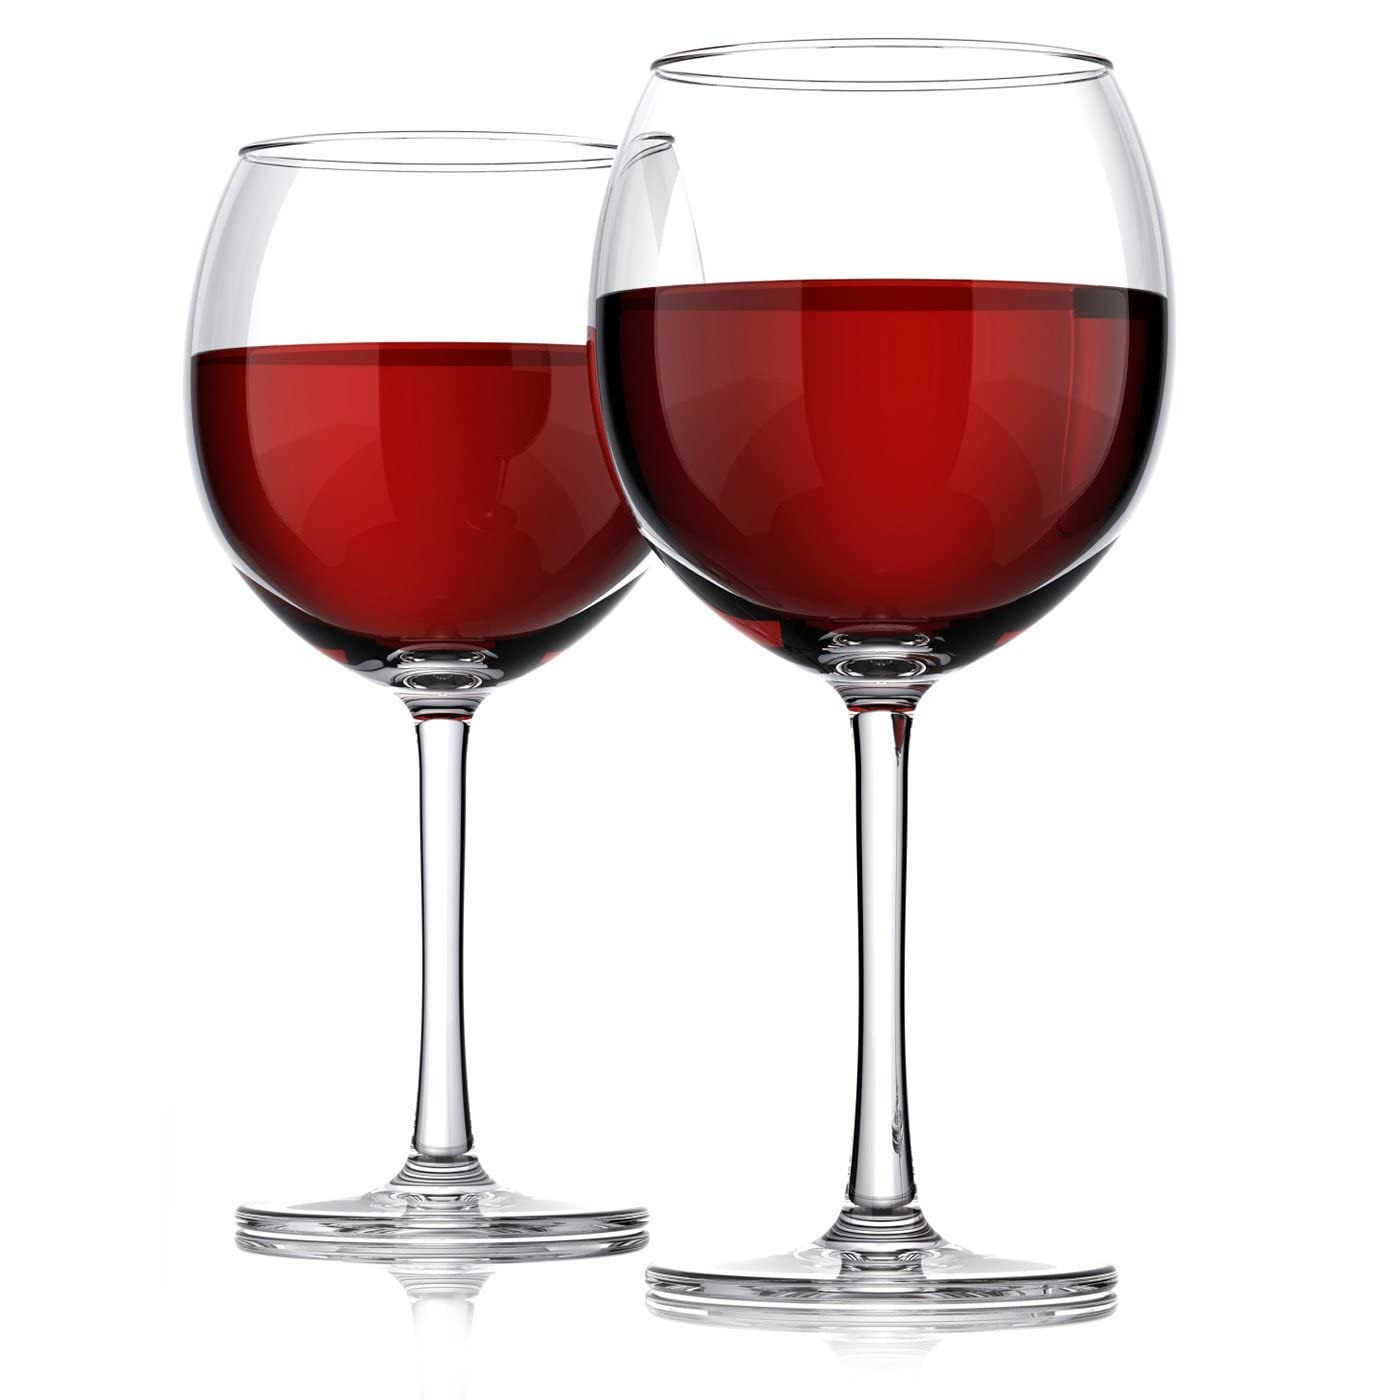
Item Name: Amoretti - Natural Cabernet Sauvignon Wine Type Extract Water Soluble 2 oz - Highly Concentrated & Perfect For Pastry, Savory, Brewing, and more, Preservative Free, Vegan, Kosher Pareve, Keto Friendly
Bullet Point 1: INCREDIBLE VERSATILITY: Our extracts are ideal for flavoring cakes, cookies, buttercreams, frostings, macarons, brewing, distilling and so much more.
Bullet Point 2: SPECIFICATIONS: Highly concentrated, no preservatives, no artificial colors, gluten-free, vegan Kosher Pareve, keto-friendly, bake-proof, and freeze-thaw stable.
Bullet Point 3: HIGHEST QUALITY: We use only the finest and freshest ingredients to deliver delicious natural flavors in each serving.
Bullet Point 4: Preservative-Free
Bullet Point 5: Bake-Proof & Freeze-Thaw Stable
Product Description: Exquisite, Rich, FlavorfulEnhance your gourmet creations with Amoretti's Natural Cabernet Sauvignon Wine Type Water-Soluble Extract. A trusted choice among industry professionals, our extracts are naturally flavored, highly concentrated, and very versatile. Deliver the full-bodied flavor of exquisite, rich cabernet sauvignon straight into all your favorite culinary applications. Empower your imagination — with Amoretti!Product Details
Value: 2.0
Unit: Ounce

Price: 33.47